Joseph Wolf

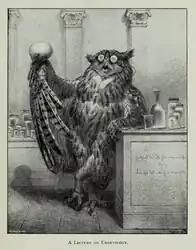

Joseph was the first son of a farmer, Anton Wolf, and his wife Elisabeth née Probstfeld. The Minnesota pioneer Randolph Michael Probstfield was his first cousin. Wolf was born in Mörz, near Münstermaifeld, then in Rhenish Prussia, not far from the river Moselle, in the Eifel region. He was originally called Mathias but later went by the name of Joseph. In his boyhood he assiduously studied bird and animal life, and showed a remarkable capacity as a draughtsman of natural history subjects. He showed an early talent for art by cutting paper silhouettes of birds and animals which he pasted onto windows. He later took an interest in hunting. He made himself brushes from the fur of a stone marten, and drew illustrations of birds that he raised from the nest or found near his home. He took a special interest in birds of prey, and considered art as a career but realized at the age of sixteen that he needed more training to be professional. With support from his father he was apprenticed to a firm of lithographers, Gebrüder Becker at Koblenz. Here he found his first illustrated ornithology book (by Johann Conrad Susemihl—he went on to illustrate a later edition of it in the collection of a trader with an interest in birds, and was surprised by the poor quality of the plates). He returned home after three years of apprenticeship, and for a while took up a temporary job with the village headman in searching homes for illegally concealed liquor.